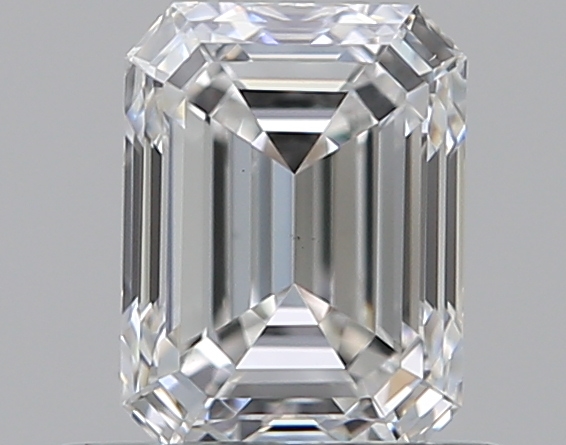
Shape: emerald
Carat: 0.58
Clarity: VS1
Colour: E
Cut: VG
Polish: EX
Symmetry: VG
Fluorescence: F
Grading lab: GIA
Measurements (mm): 5.28 x 3.95 x 2.77